Bridgeforth High School

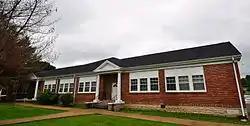
Bridgeforth High School, May 2014.

Bridgeforth High School in Pulaski, Tennessee, was Giles County, Tennessee, first high school for African Americans. It opened in 1937. It was named for J. T. Bridgeforth, who was one of the earliest African-American educators in the county.